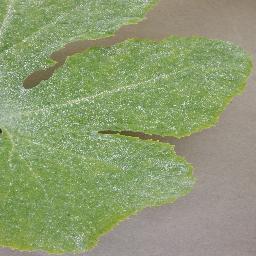
Label: Squash___Powdery_mildew